Spall

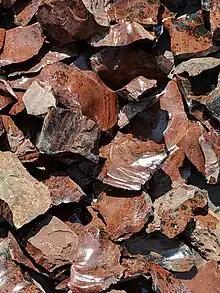
Spall from knapping obsidian arrowheads and other tools. These unique obsidians are found at Glass Buttes, Oregon.

The terms "spall", "spalling", and "spallation" have been adopted by particle physicists; in neutron scattering instruments, neutrons are generated by bombarding a uranium (or other) target with a stream of atoms. The neutrons that are ejected from the target are known as "spall".